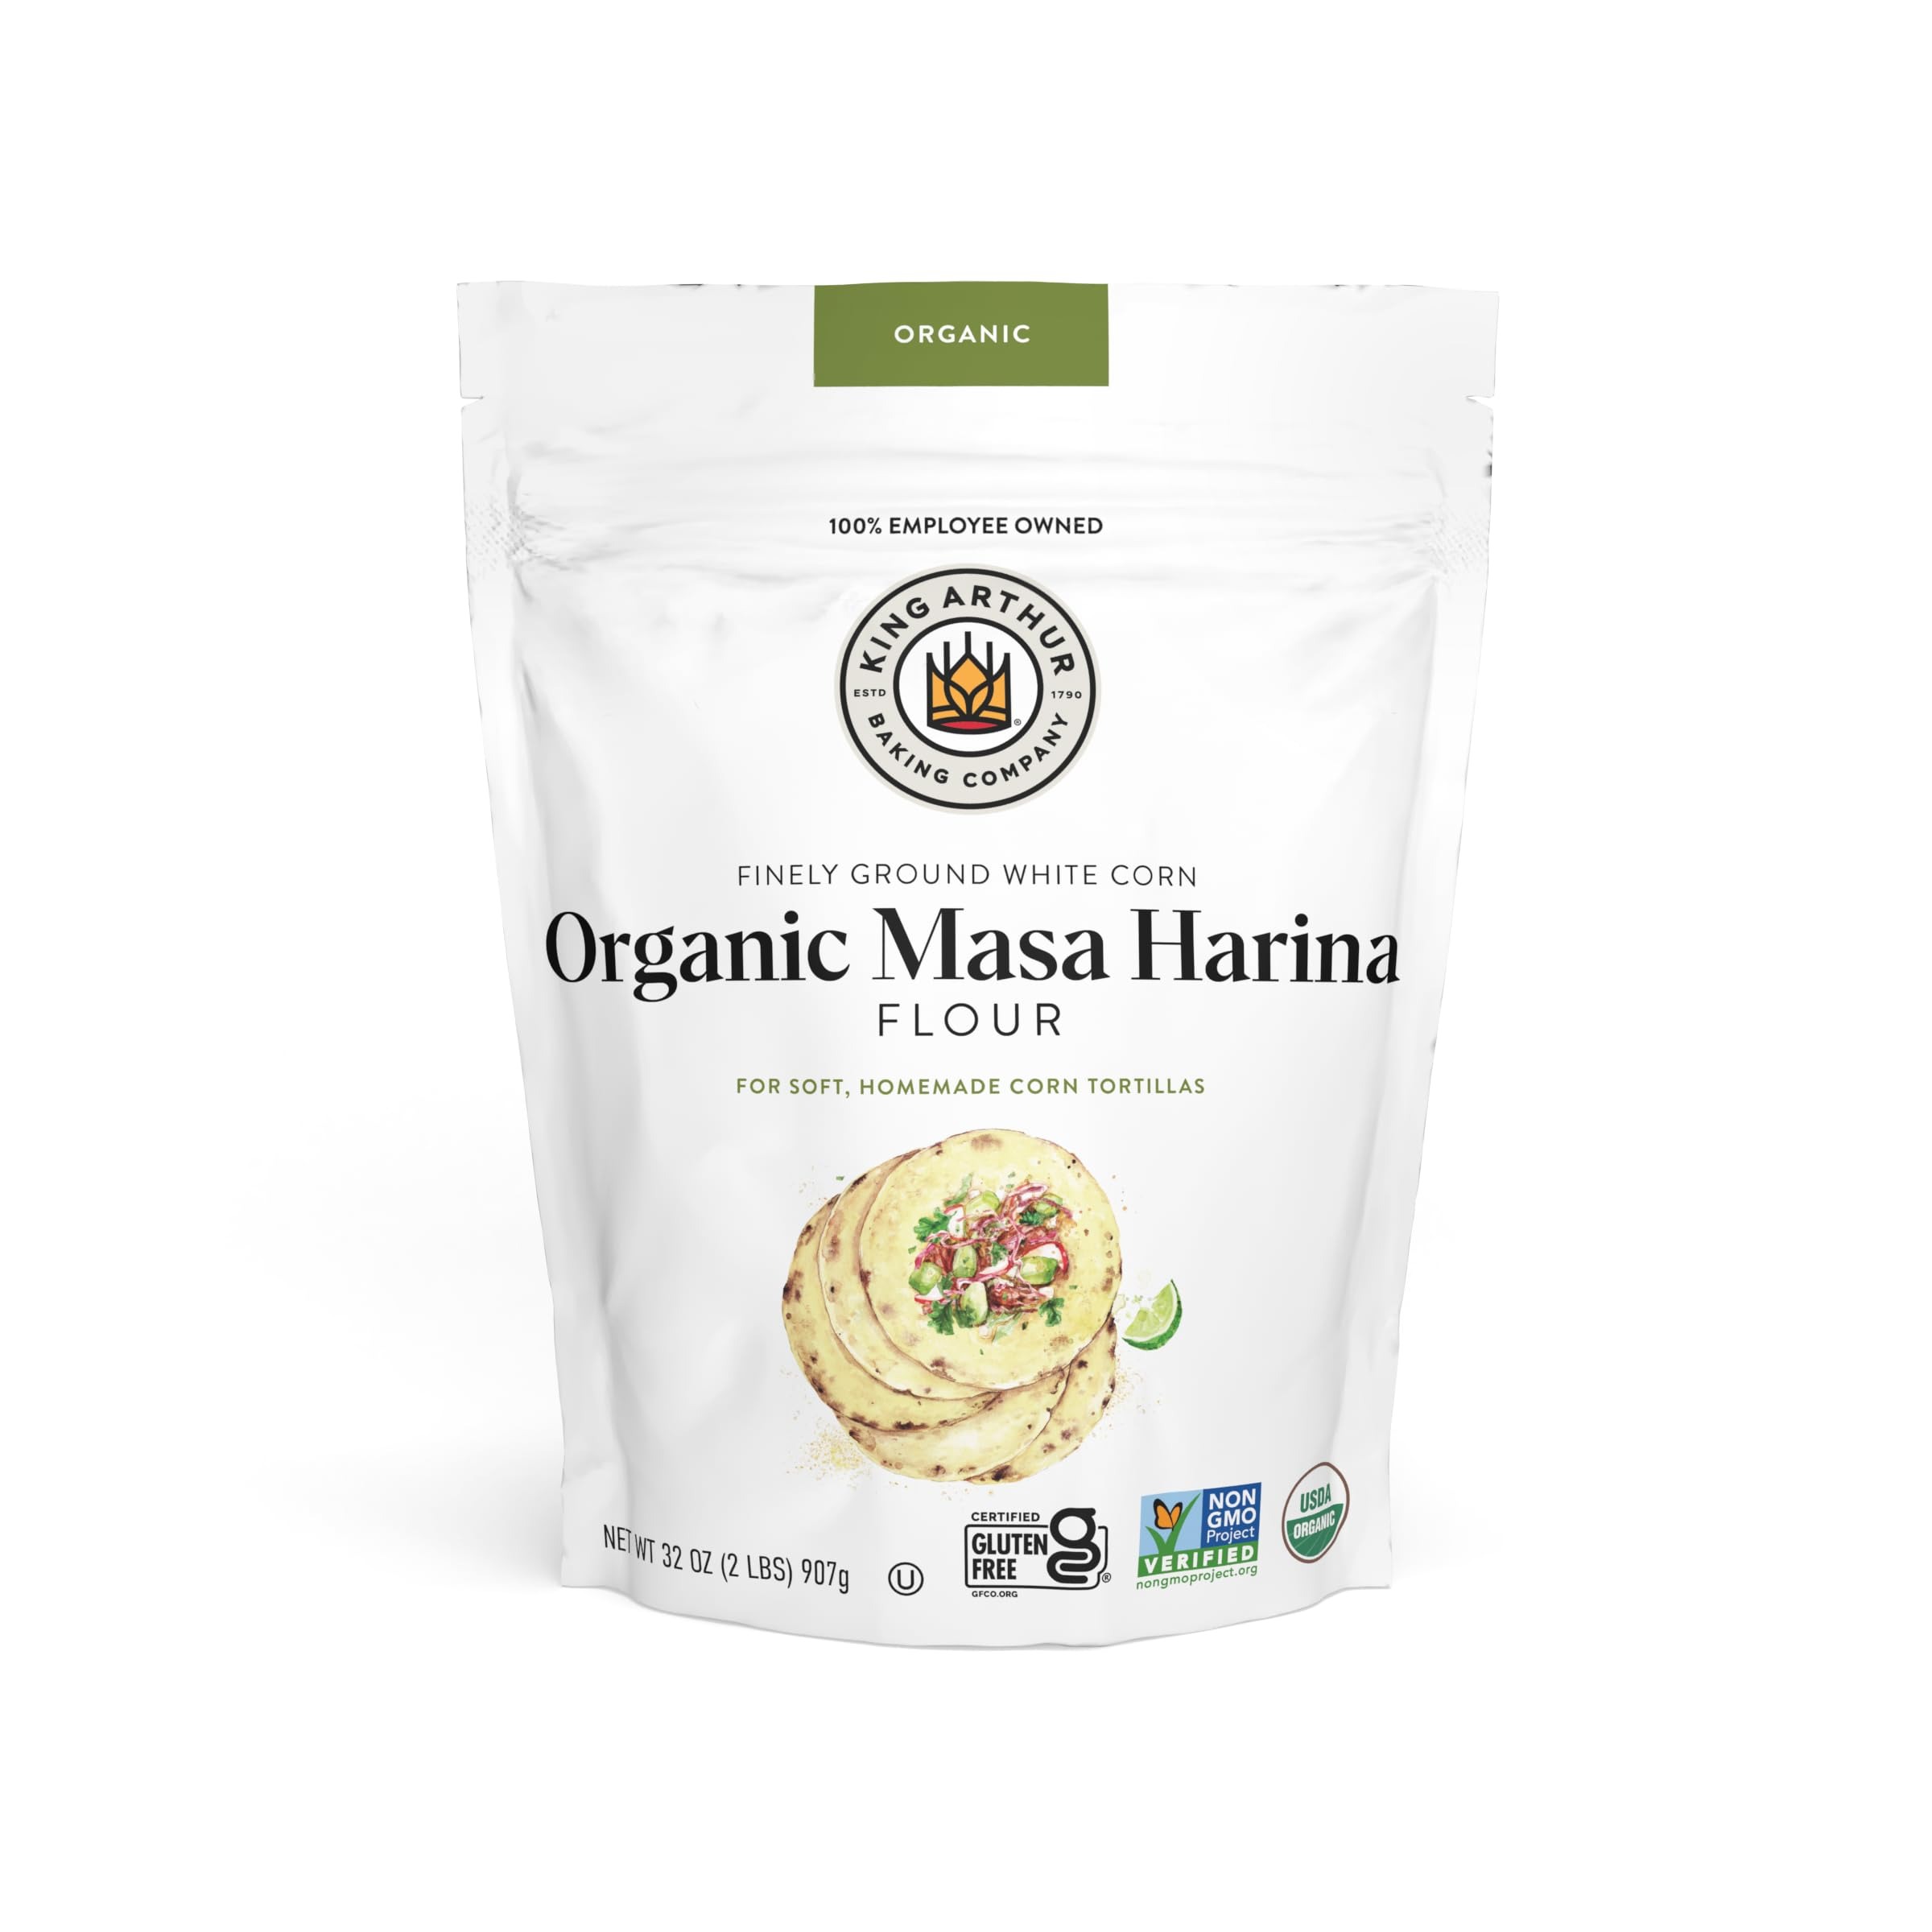
Item Name: King Arthur Masa Harina, Certified Organic, No GMO Project Verified, Gluten Free 32 Ounce (Pack of 4)
Bullet Point 1: King Arthur Organic Masa Harina Finely Ground White Corn for Soft Homestyle Corn Tortillas, Kosher Certified, Never Bleached, Non GMO, No Preservatives, 32 Ounce (Pack of 4)
Bullet Point 2: Perfect for soft, homestyle corn tortillas.
Bullet Point 3: Try it as a breading or as a secret ingredient to thicken chili and add a subtle corn flavor.
Value: 128.0
Unit: Fl Oz

Price: 7.89